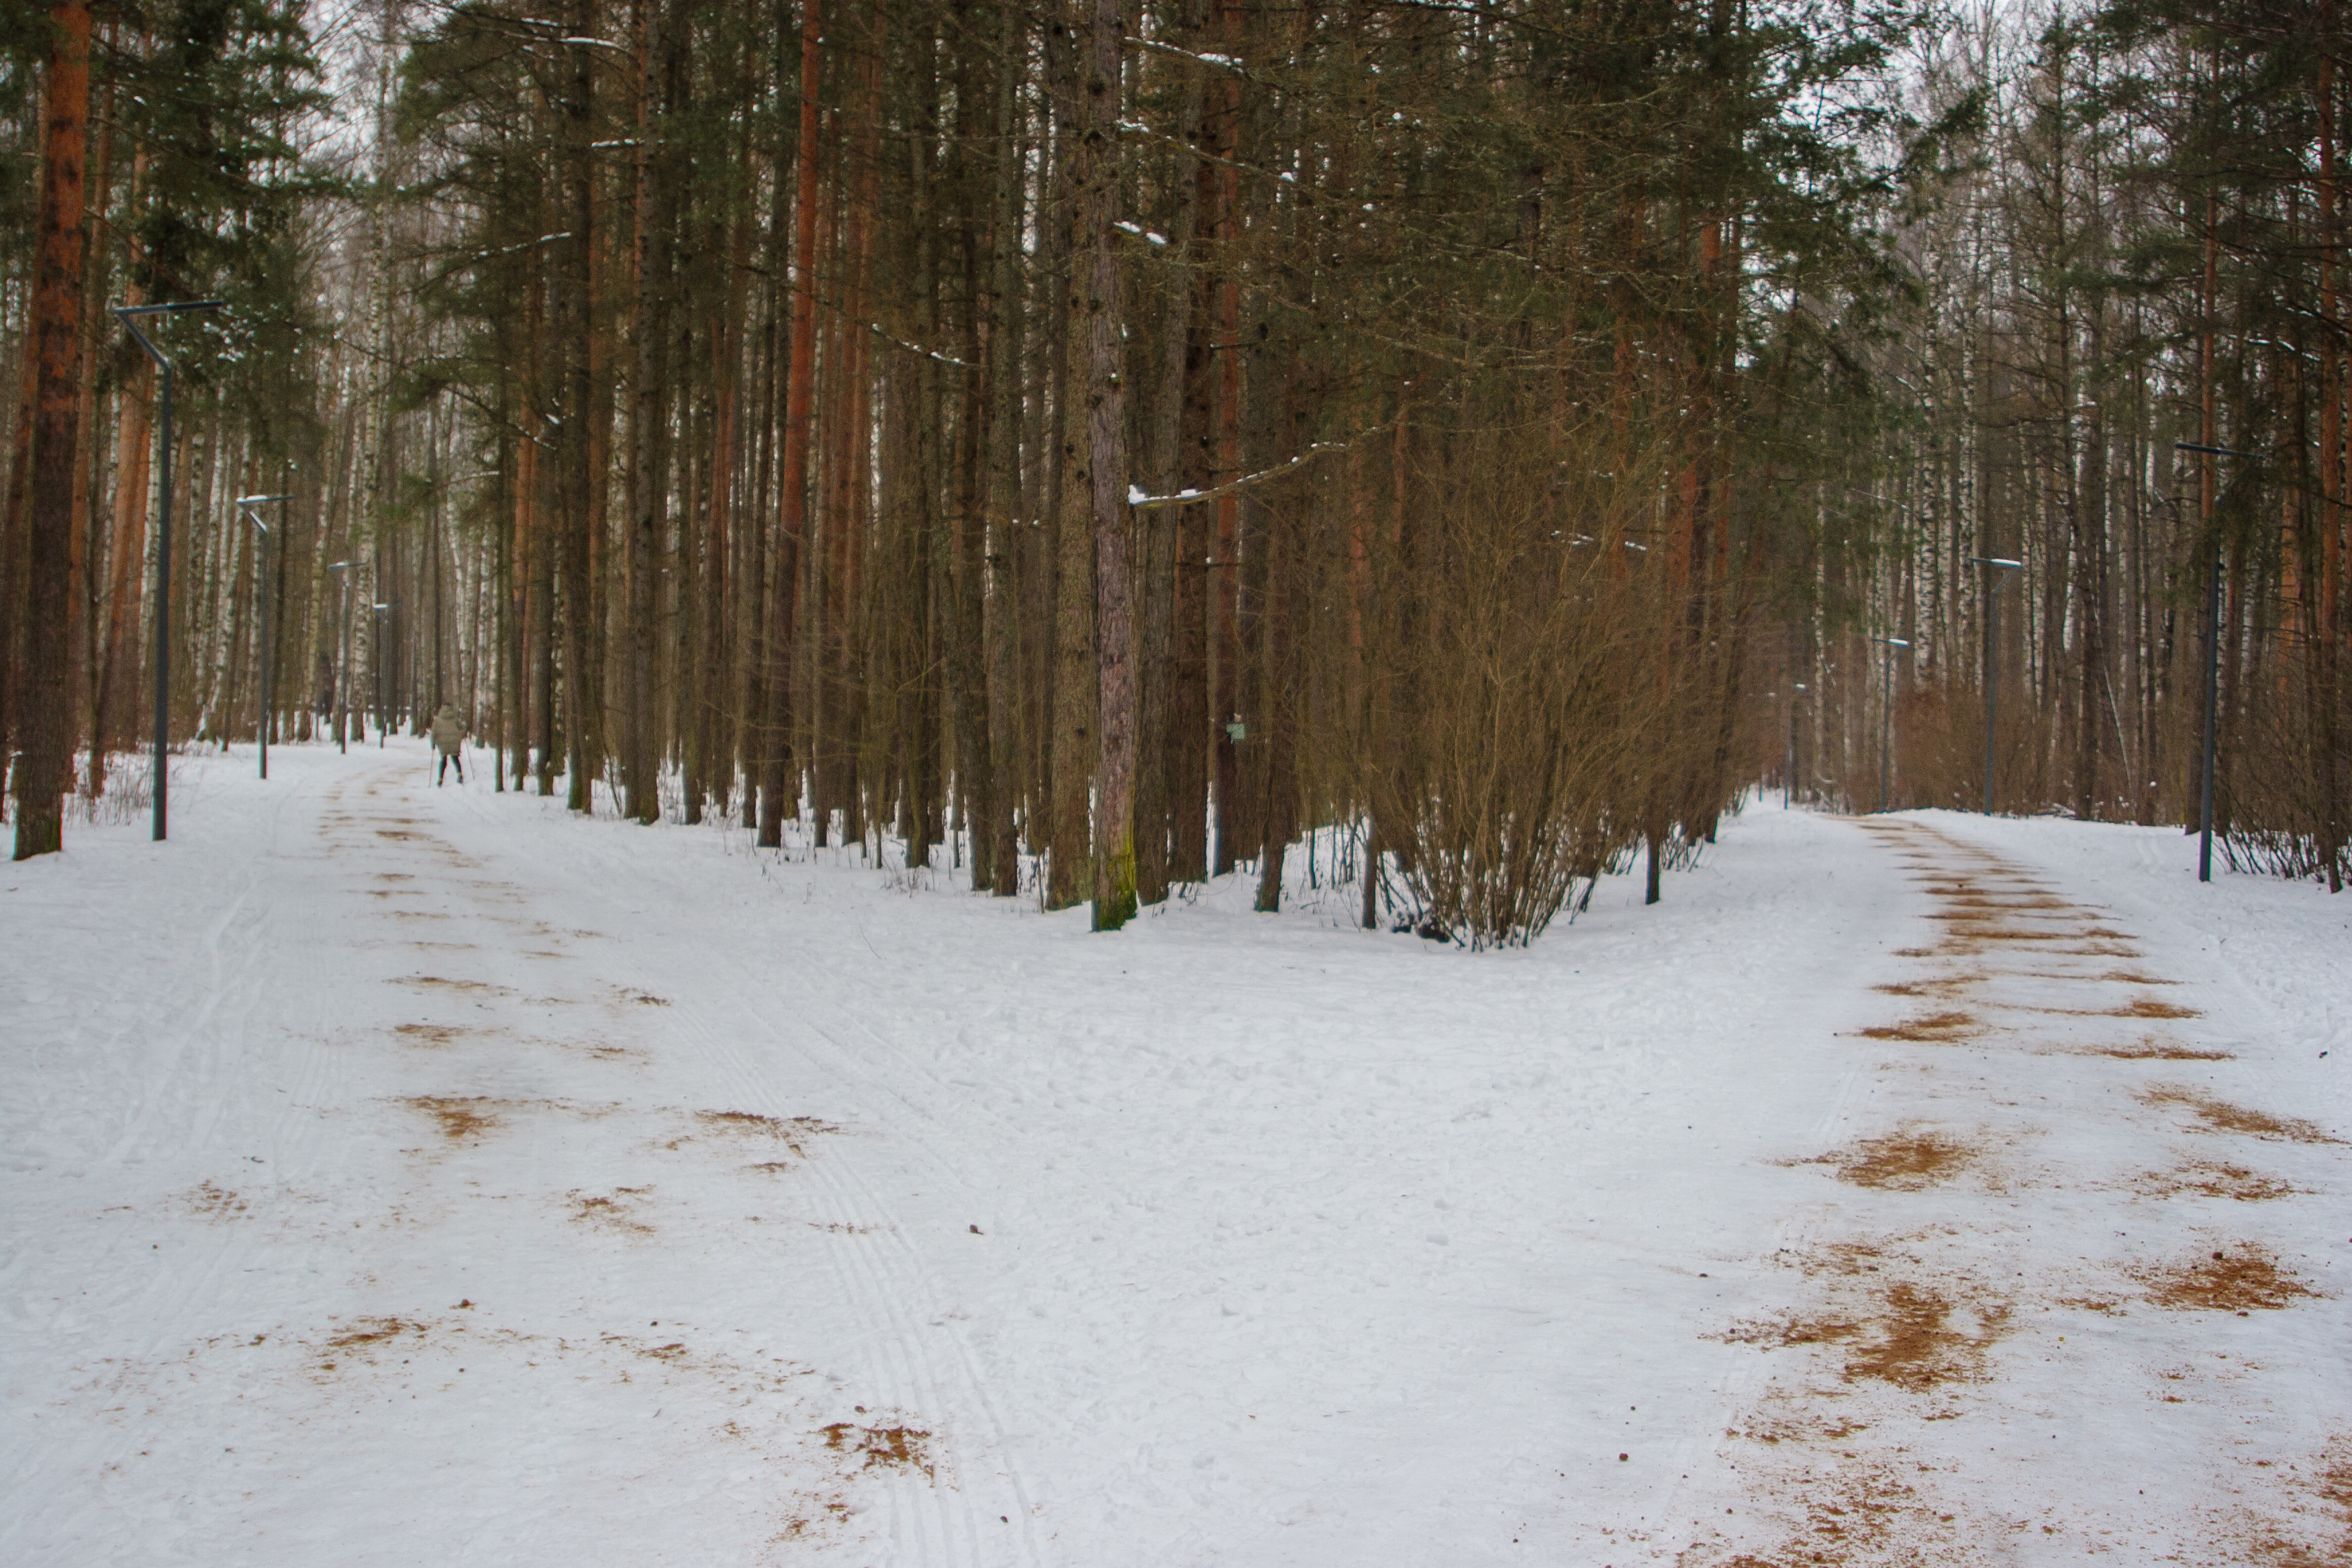
image, natural environment, winter, freezing, forest, grove, snow, trunk, spruce fir forest, woodland, deciduous, trail, temperate coniferous forest, Northern hardwood forest, old growth forest, evergreen, temperate broadleaf and mixed forest, tropical and subtropical coniferous forests, conifer, larch, path, precipitation, fir, oregon pine, pine, pine family